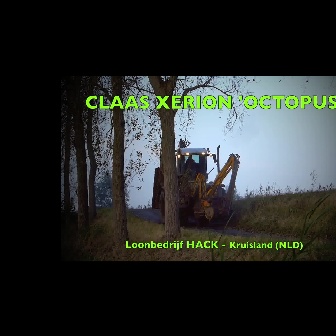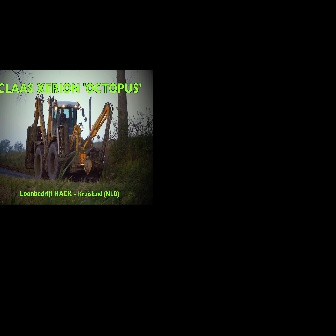
  Please identify the target specified by the bounding box [151,137,240,226] in the first image and locate it in the second image. Return the coordinates in [x_min,y_min,x_max,y_max] format.
Answer: [24,93,113,182]